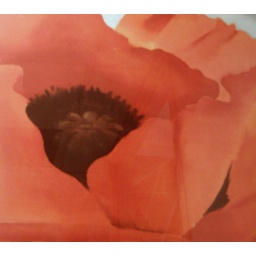
This is my first picture. I took it in the library building at work.